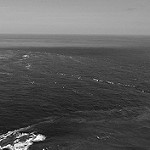
Label: B & W